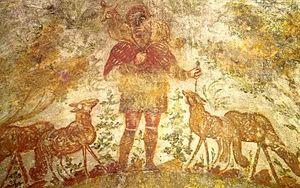
Les Catacombes de Domitilla font partie des plus anciennes catacombes de Rome. Elles datent du IIᵉ siècle, tout comme la Catacombe de Priscille. C'était initialement le jardin d'une propriété appartenant à une branche des flaviens dans lequel a été enterrée sainte Pétronille, une descendante de Titus Flavius Petro, le grand-père de l'empereur Vespasien. Vers 96, au cours de ce que la tradition chrétienne appelle la « Persécution de Domitien » deux chambellans de la sainte Flavia Domitilla, les martyrs Nérée et Achillée, ont aussi été enterrés dans ce jardin, aux côtés de la tombe de Pétronille. Autour de ces martyrs d'autres chrétiens ont obtenu de pouvoir être enterrés, alors que d'autres sépultures renfermaient les corps de personnes simplement liées aux Flaviens, sans être spécialement chrétiennes. Les catacombes proprement dites ont commencé à être creusées au milieu du IIᵉ siècle par des personnes liées avec la famille de l'empereur Antonin le Pieux. Le cimetière souterrain s'est développé à partir des IIᵉ – IIIᵉ siècle, d'abord comme des noyaux funéraires distincts qui se sont réunis ensuite en une seule grande catacombe.